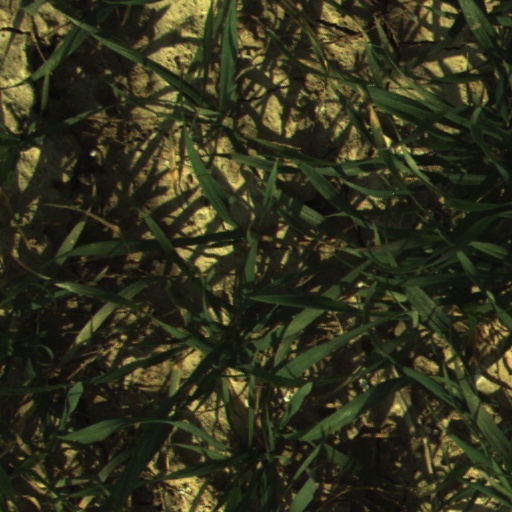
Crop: wheat